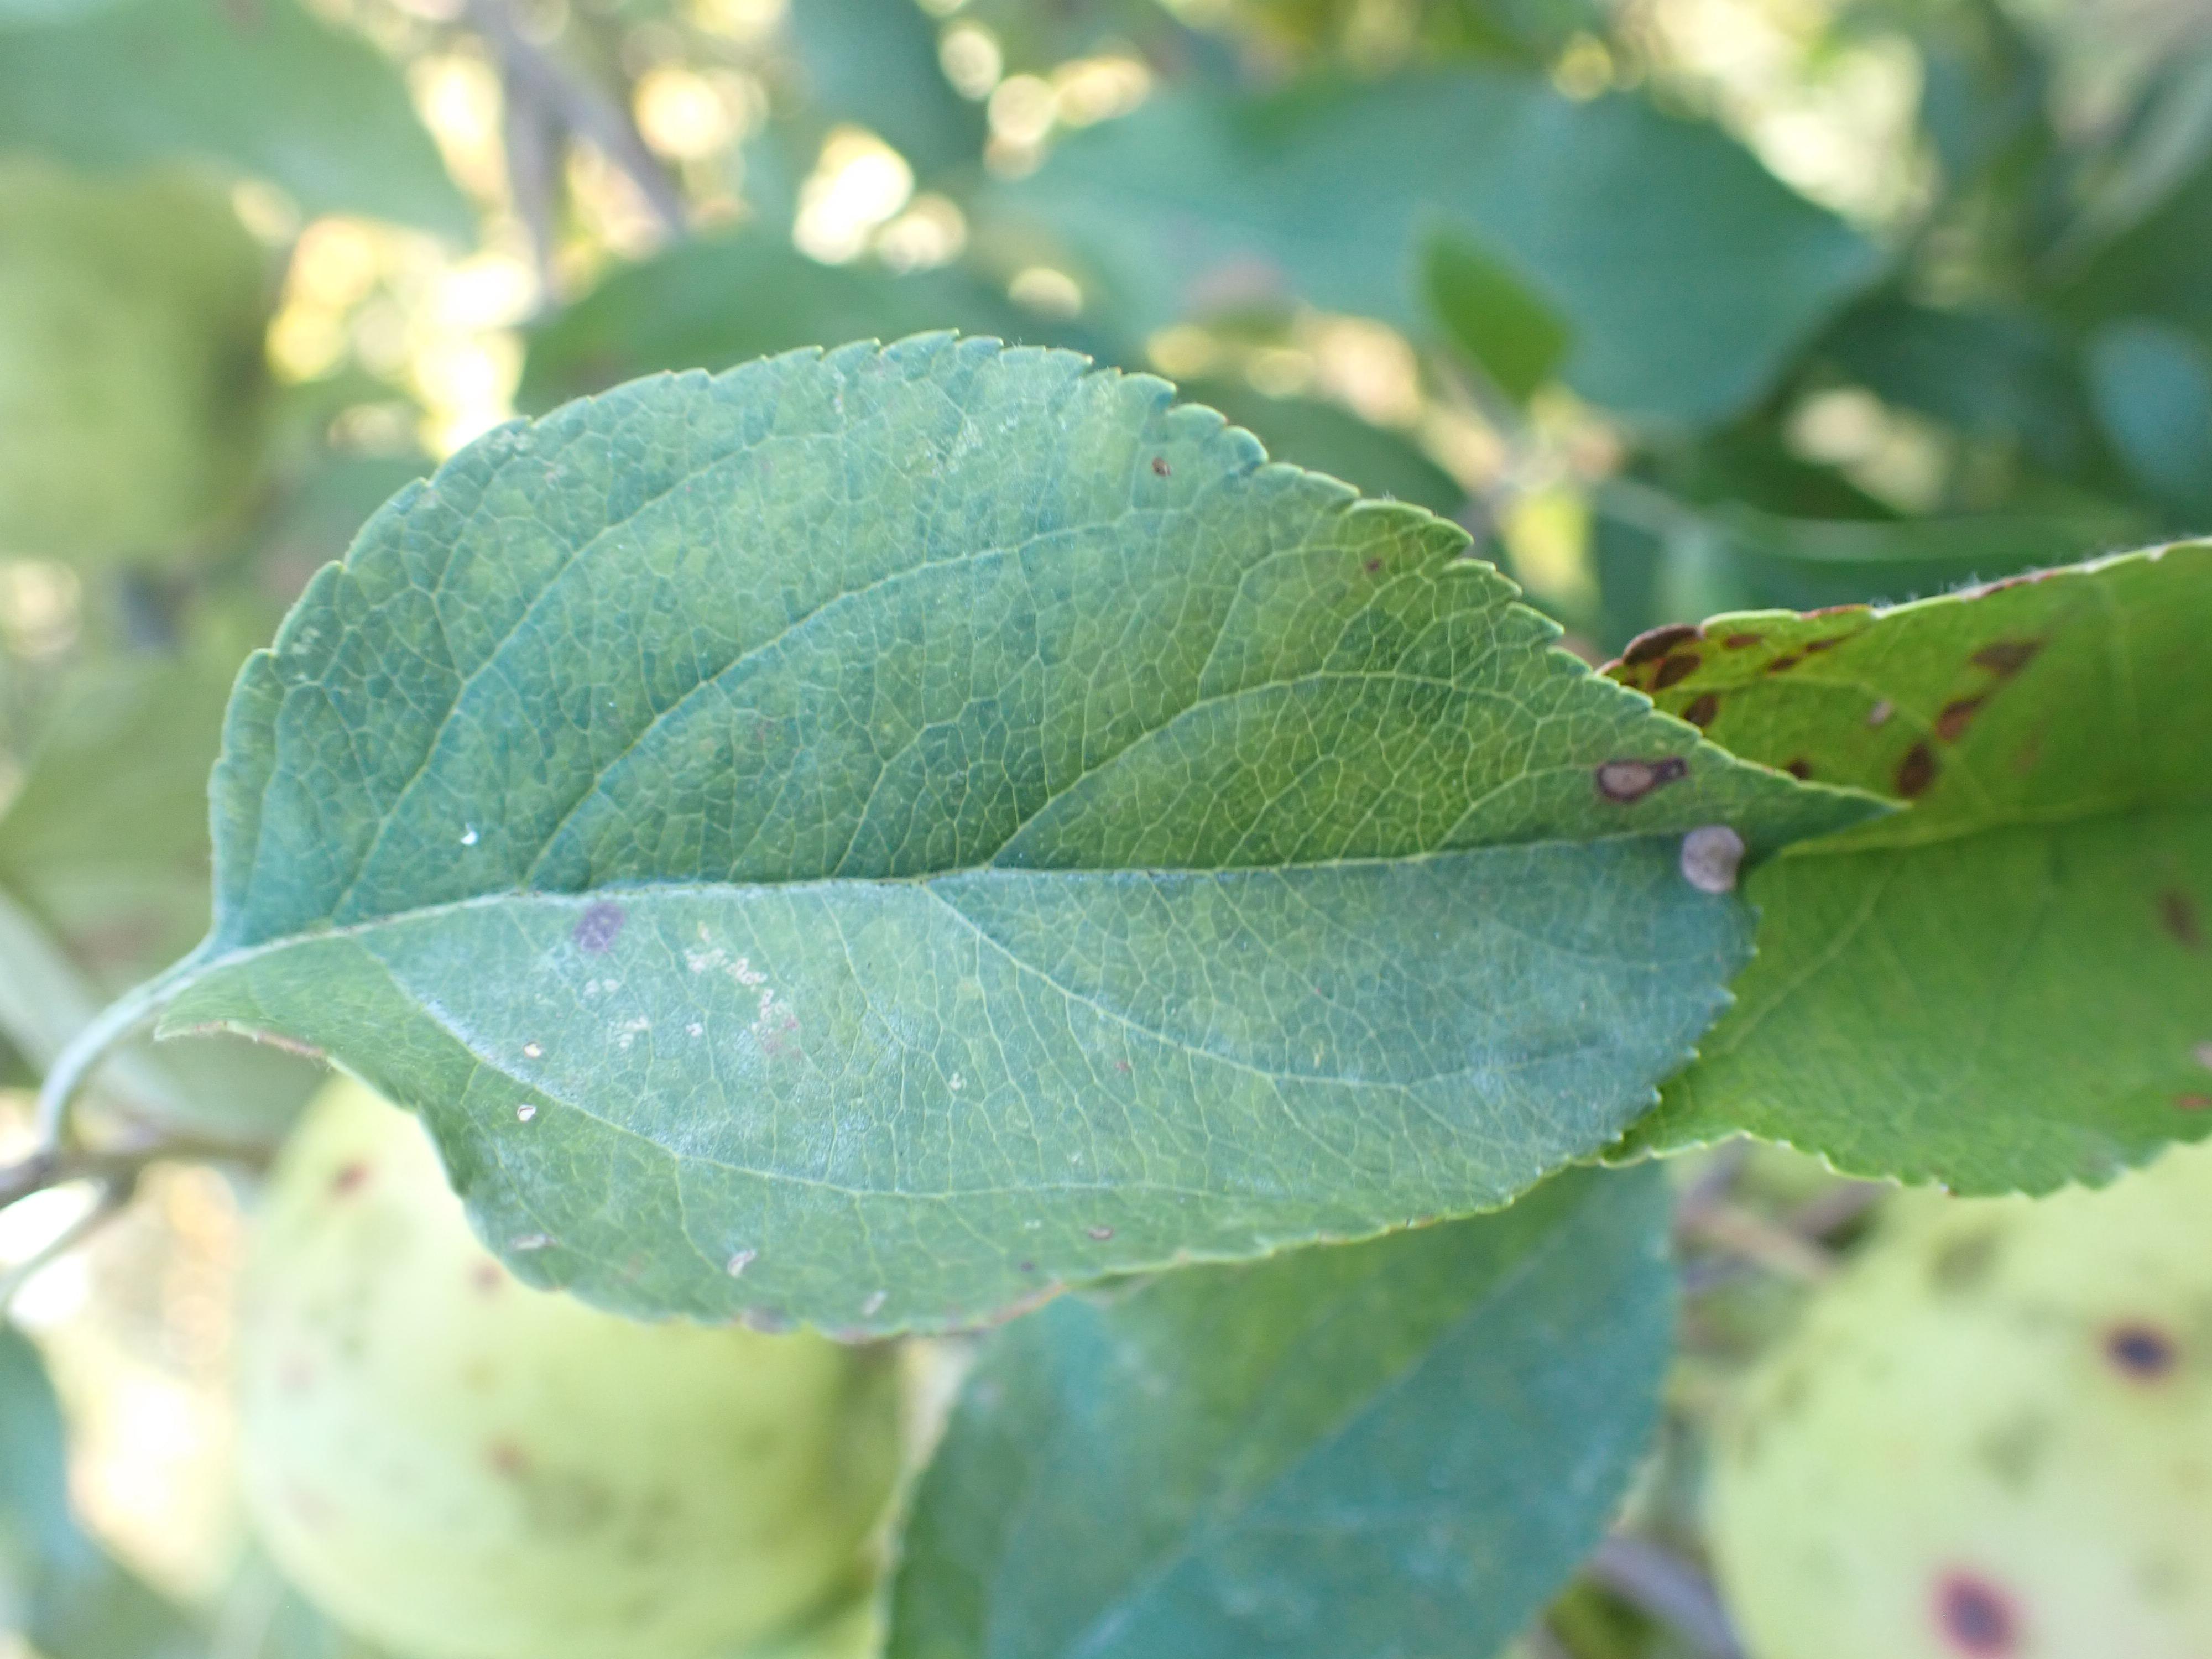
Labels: powdery_mildew, complex